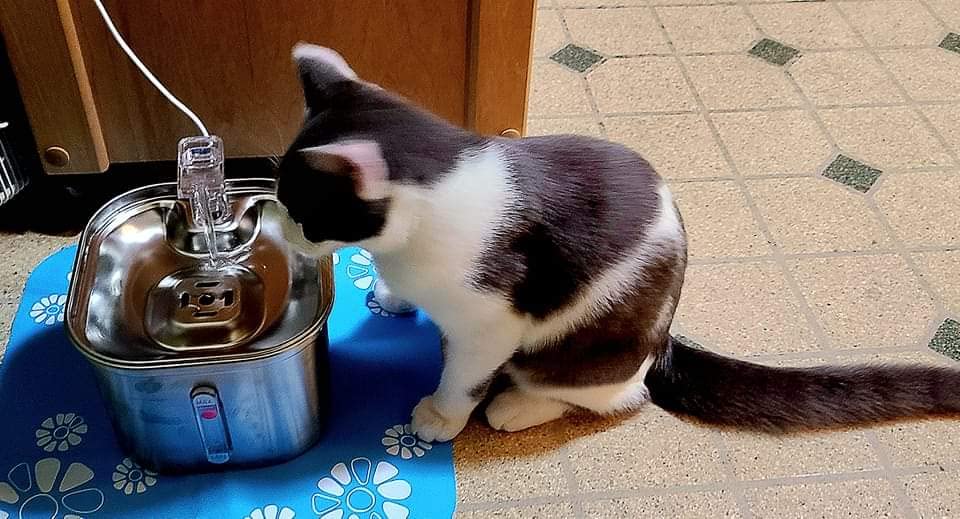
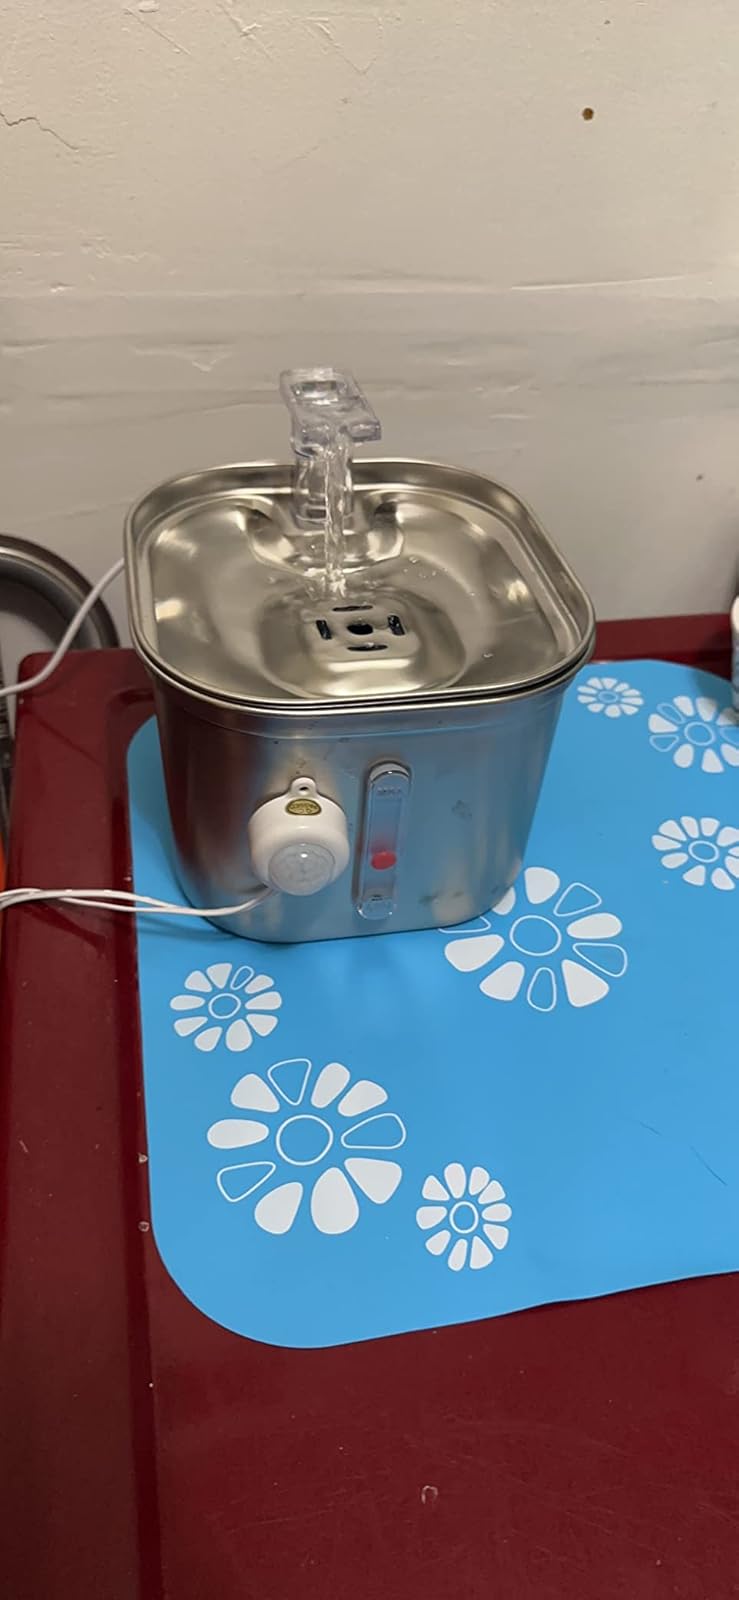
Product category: items_bowl
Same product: yes